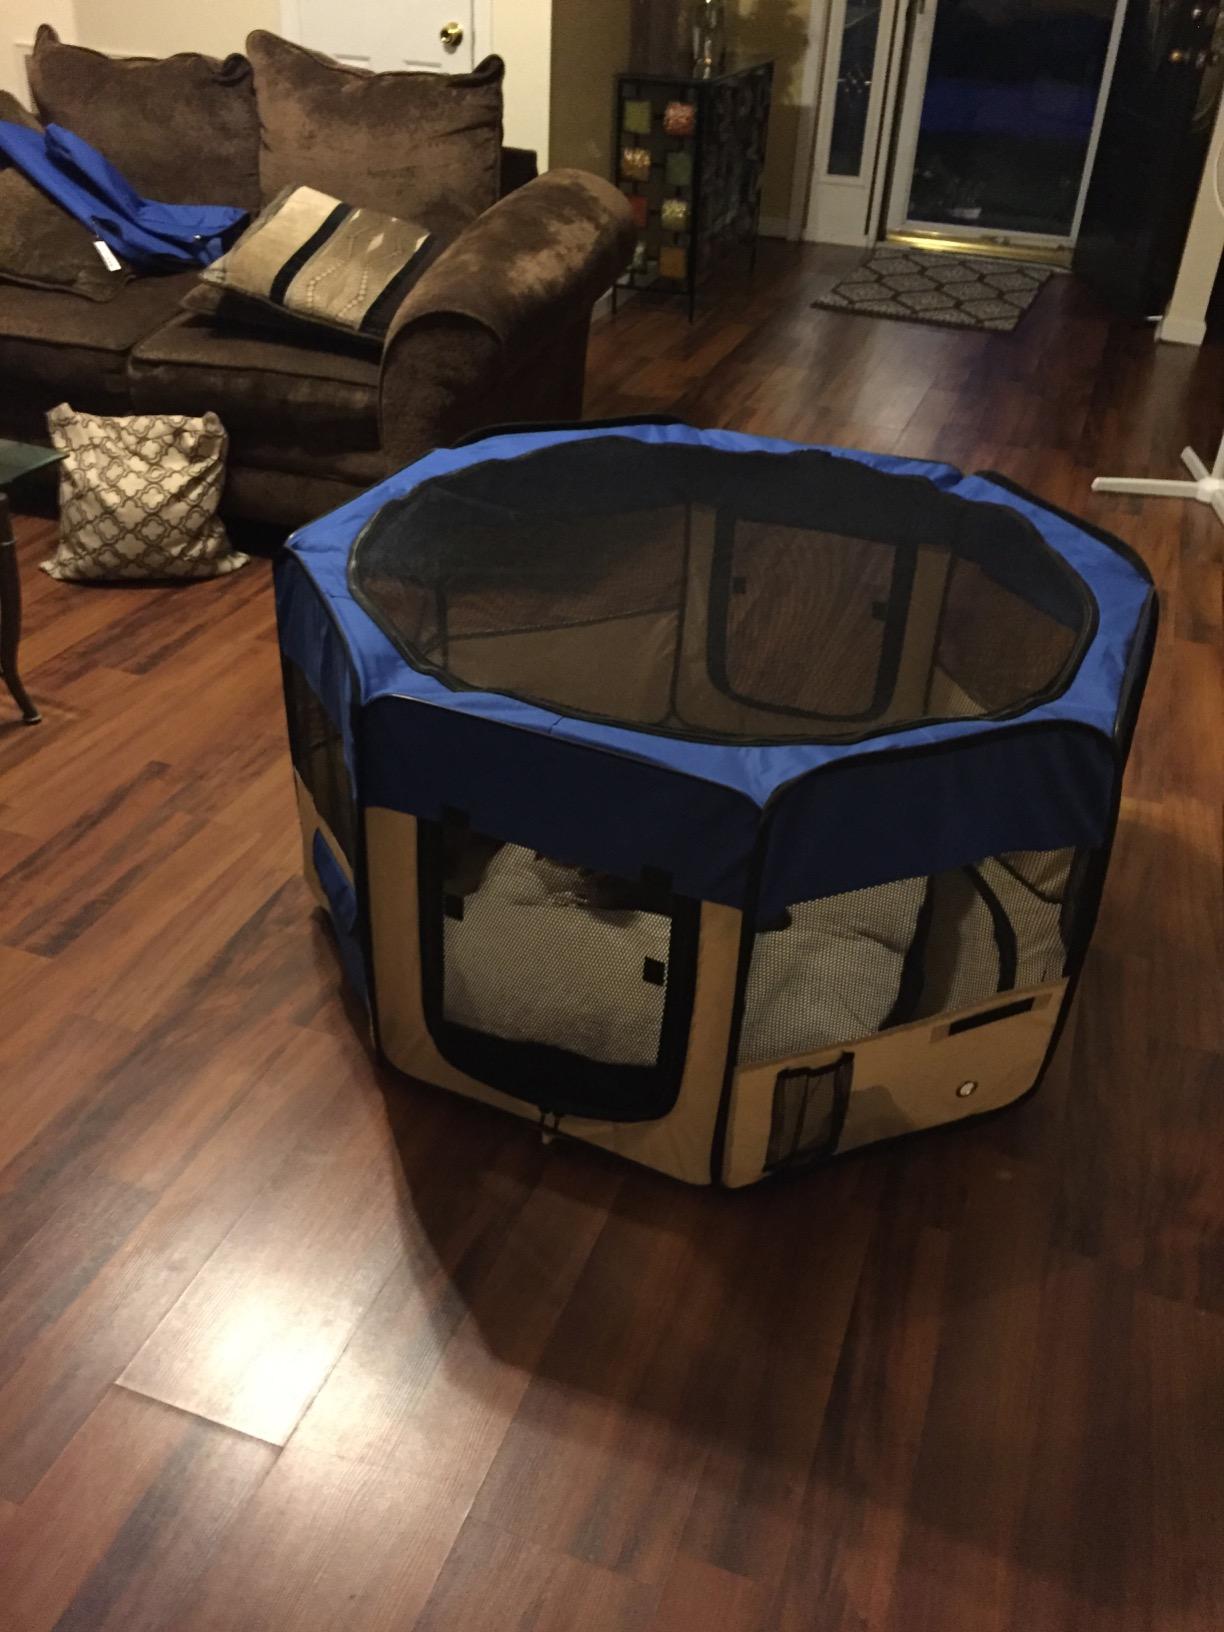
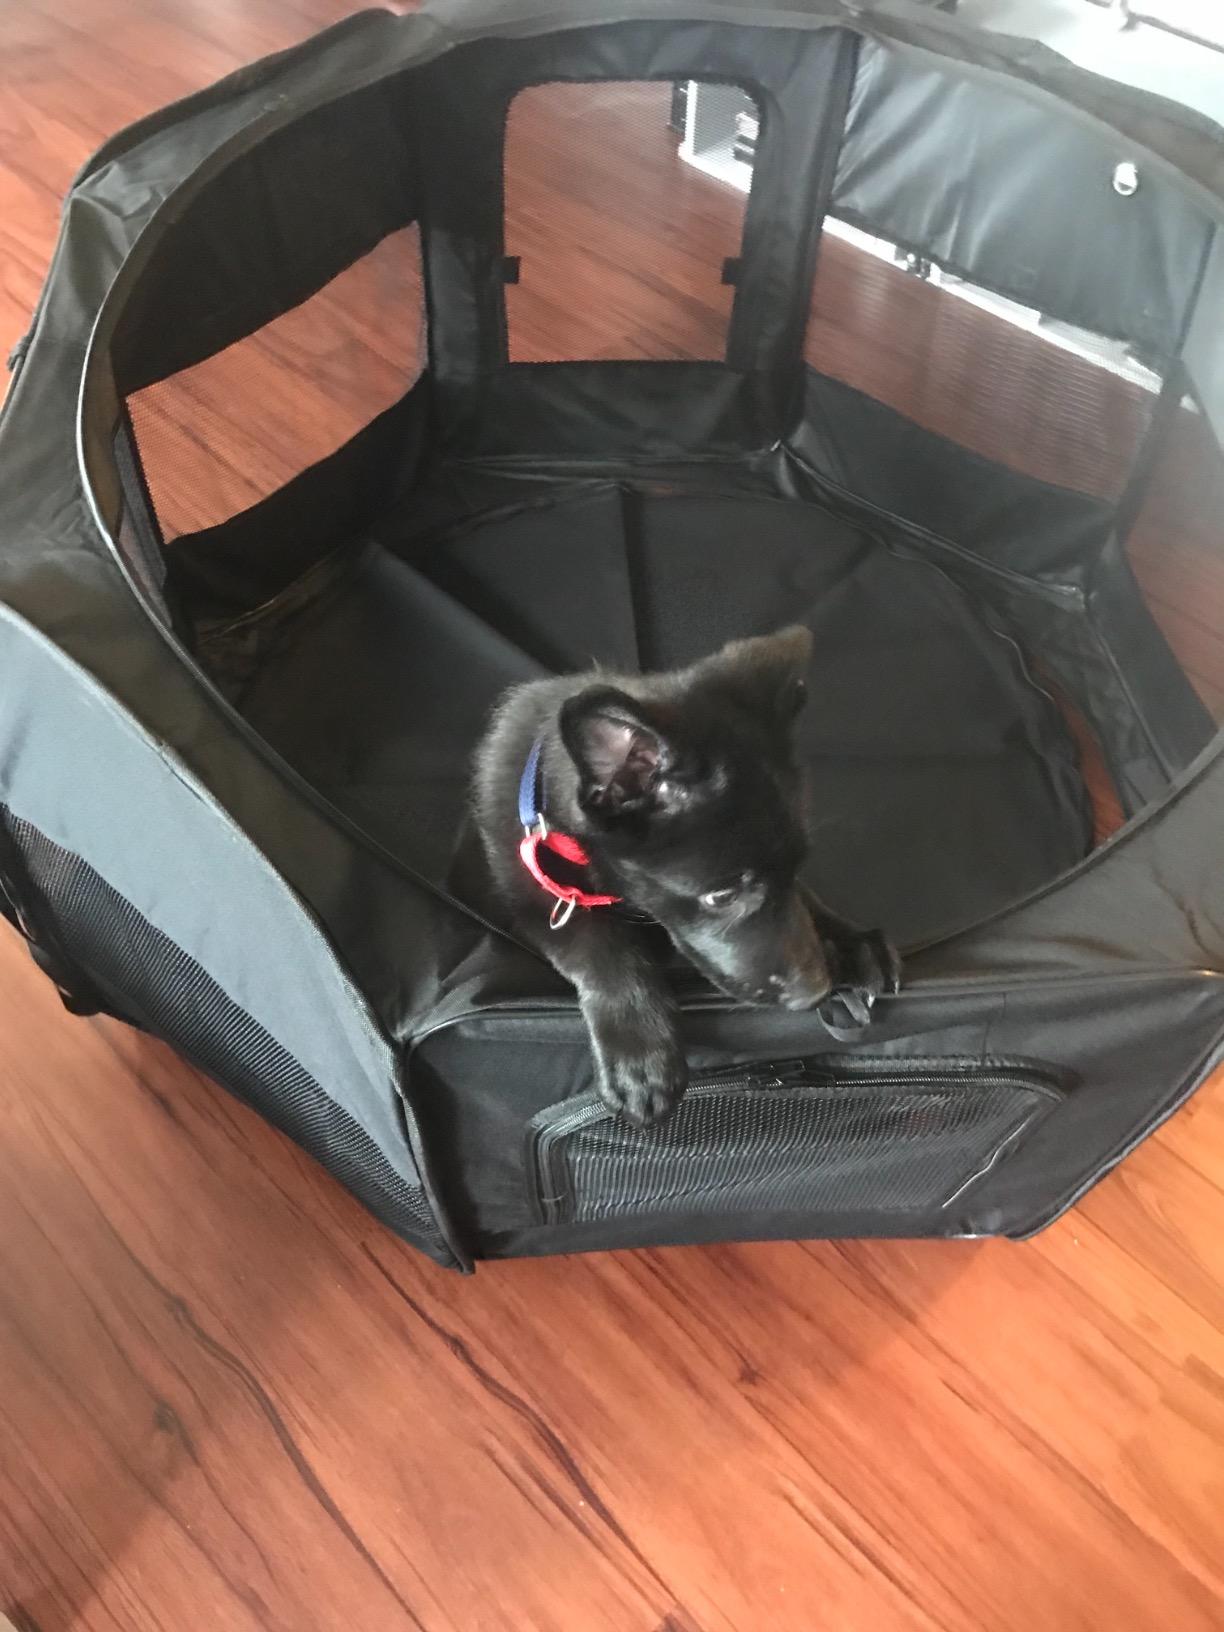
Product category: items_kennel
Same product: no